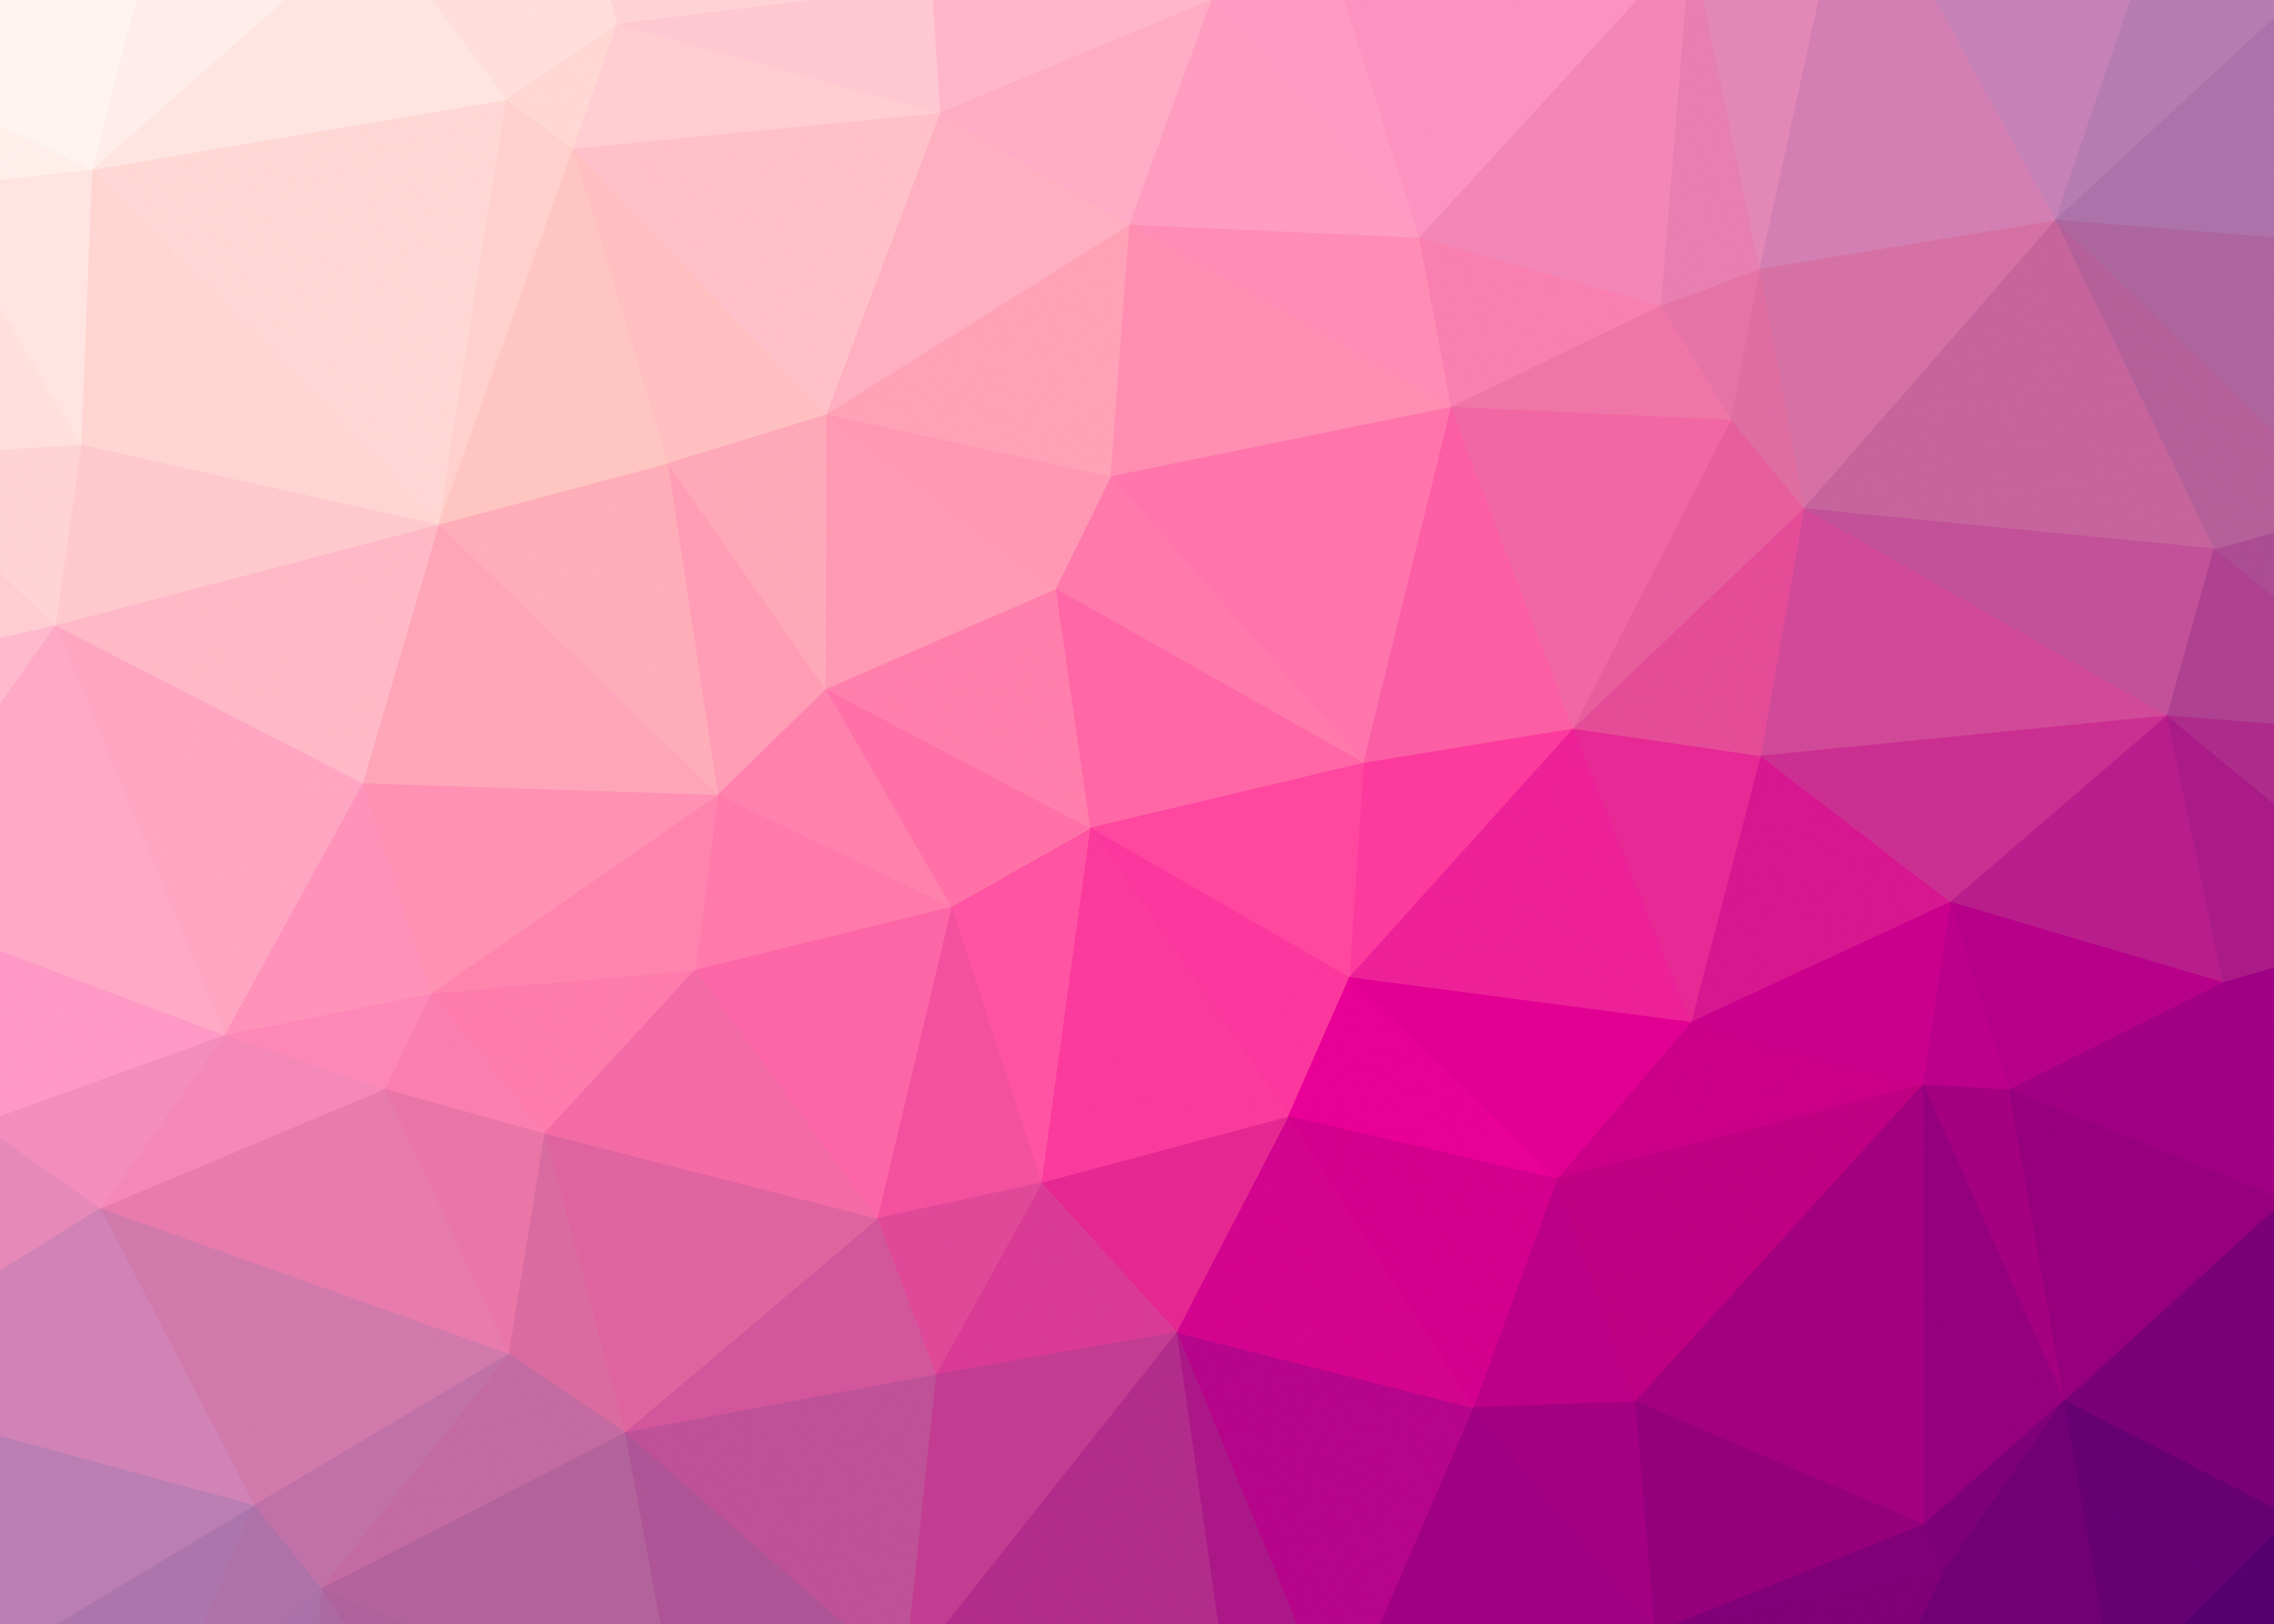
pink, magenta, red, purple, violet, pattern, Colorfulness, design, font, graphic design, graphics